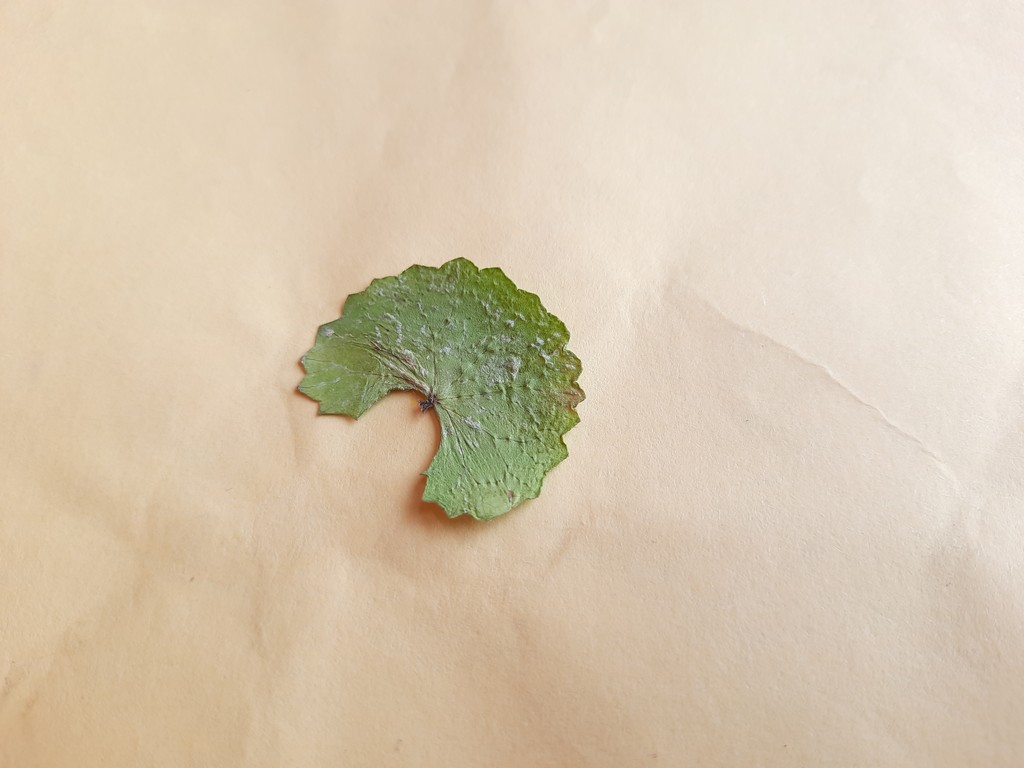
Label: Dried